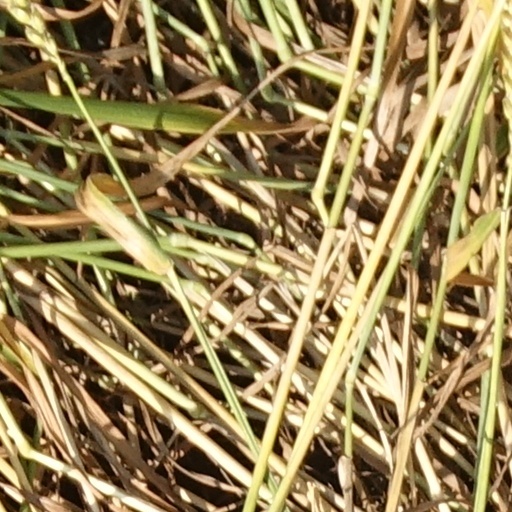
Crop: wheat